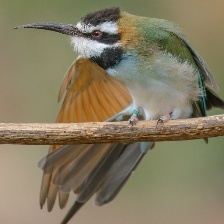
Species: WHITE THROATED BEE EATER
Scientific name: MEROPS ALBICOLLIS
ImageNet parent category: bee_eater